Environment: real
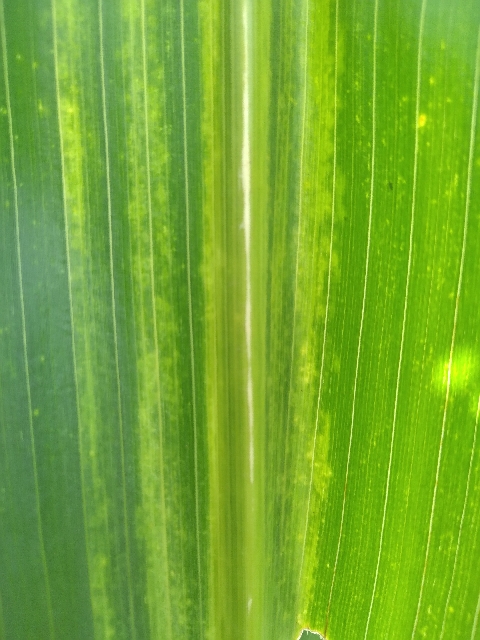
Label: lethal_necrosis